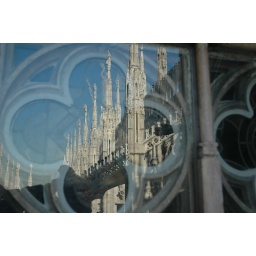
Spires of the Duomo in Milan reflected in it's own stain glass windows